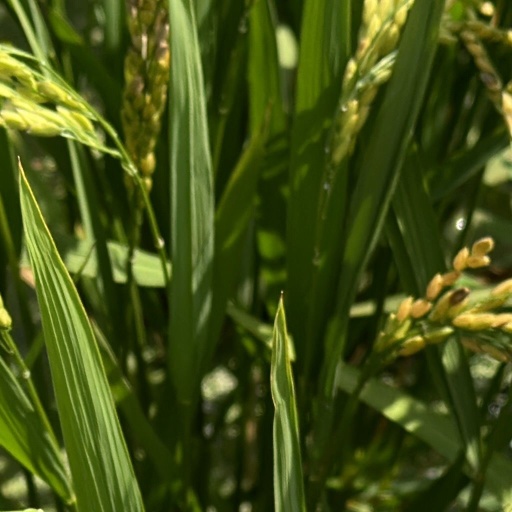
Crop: rice